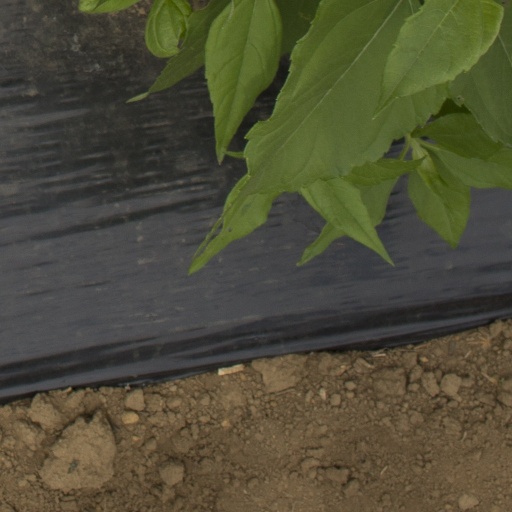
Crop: Jerusalem artichoke